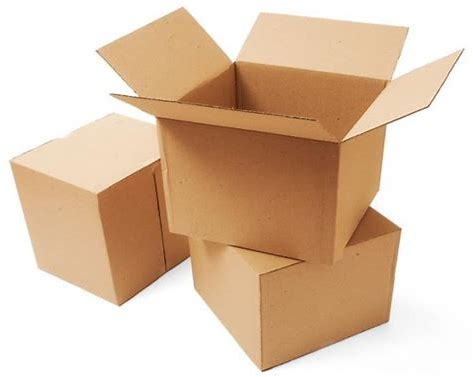
Label: cardboard